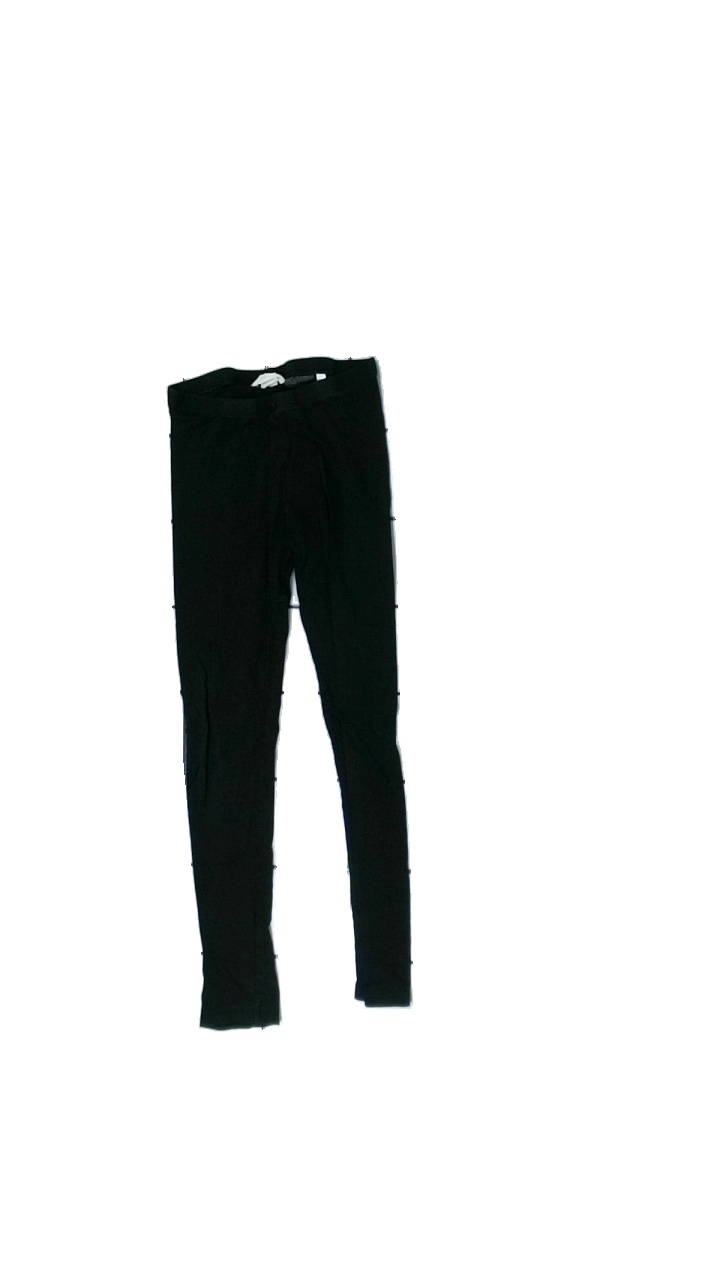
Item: Tights (Children)
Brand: H&m
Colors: Black
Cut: Regular, Tight
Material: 100% polyester
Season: All
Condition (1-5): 3
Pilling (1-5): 3
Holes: Minor
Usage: Export
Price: <50